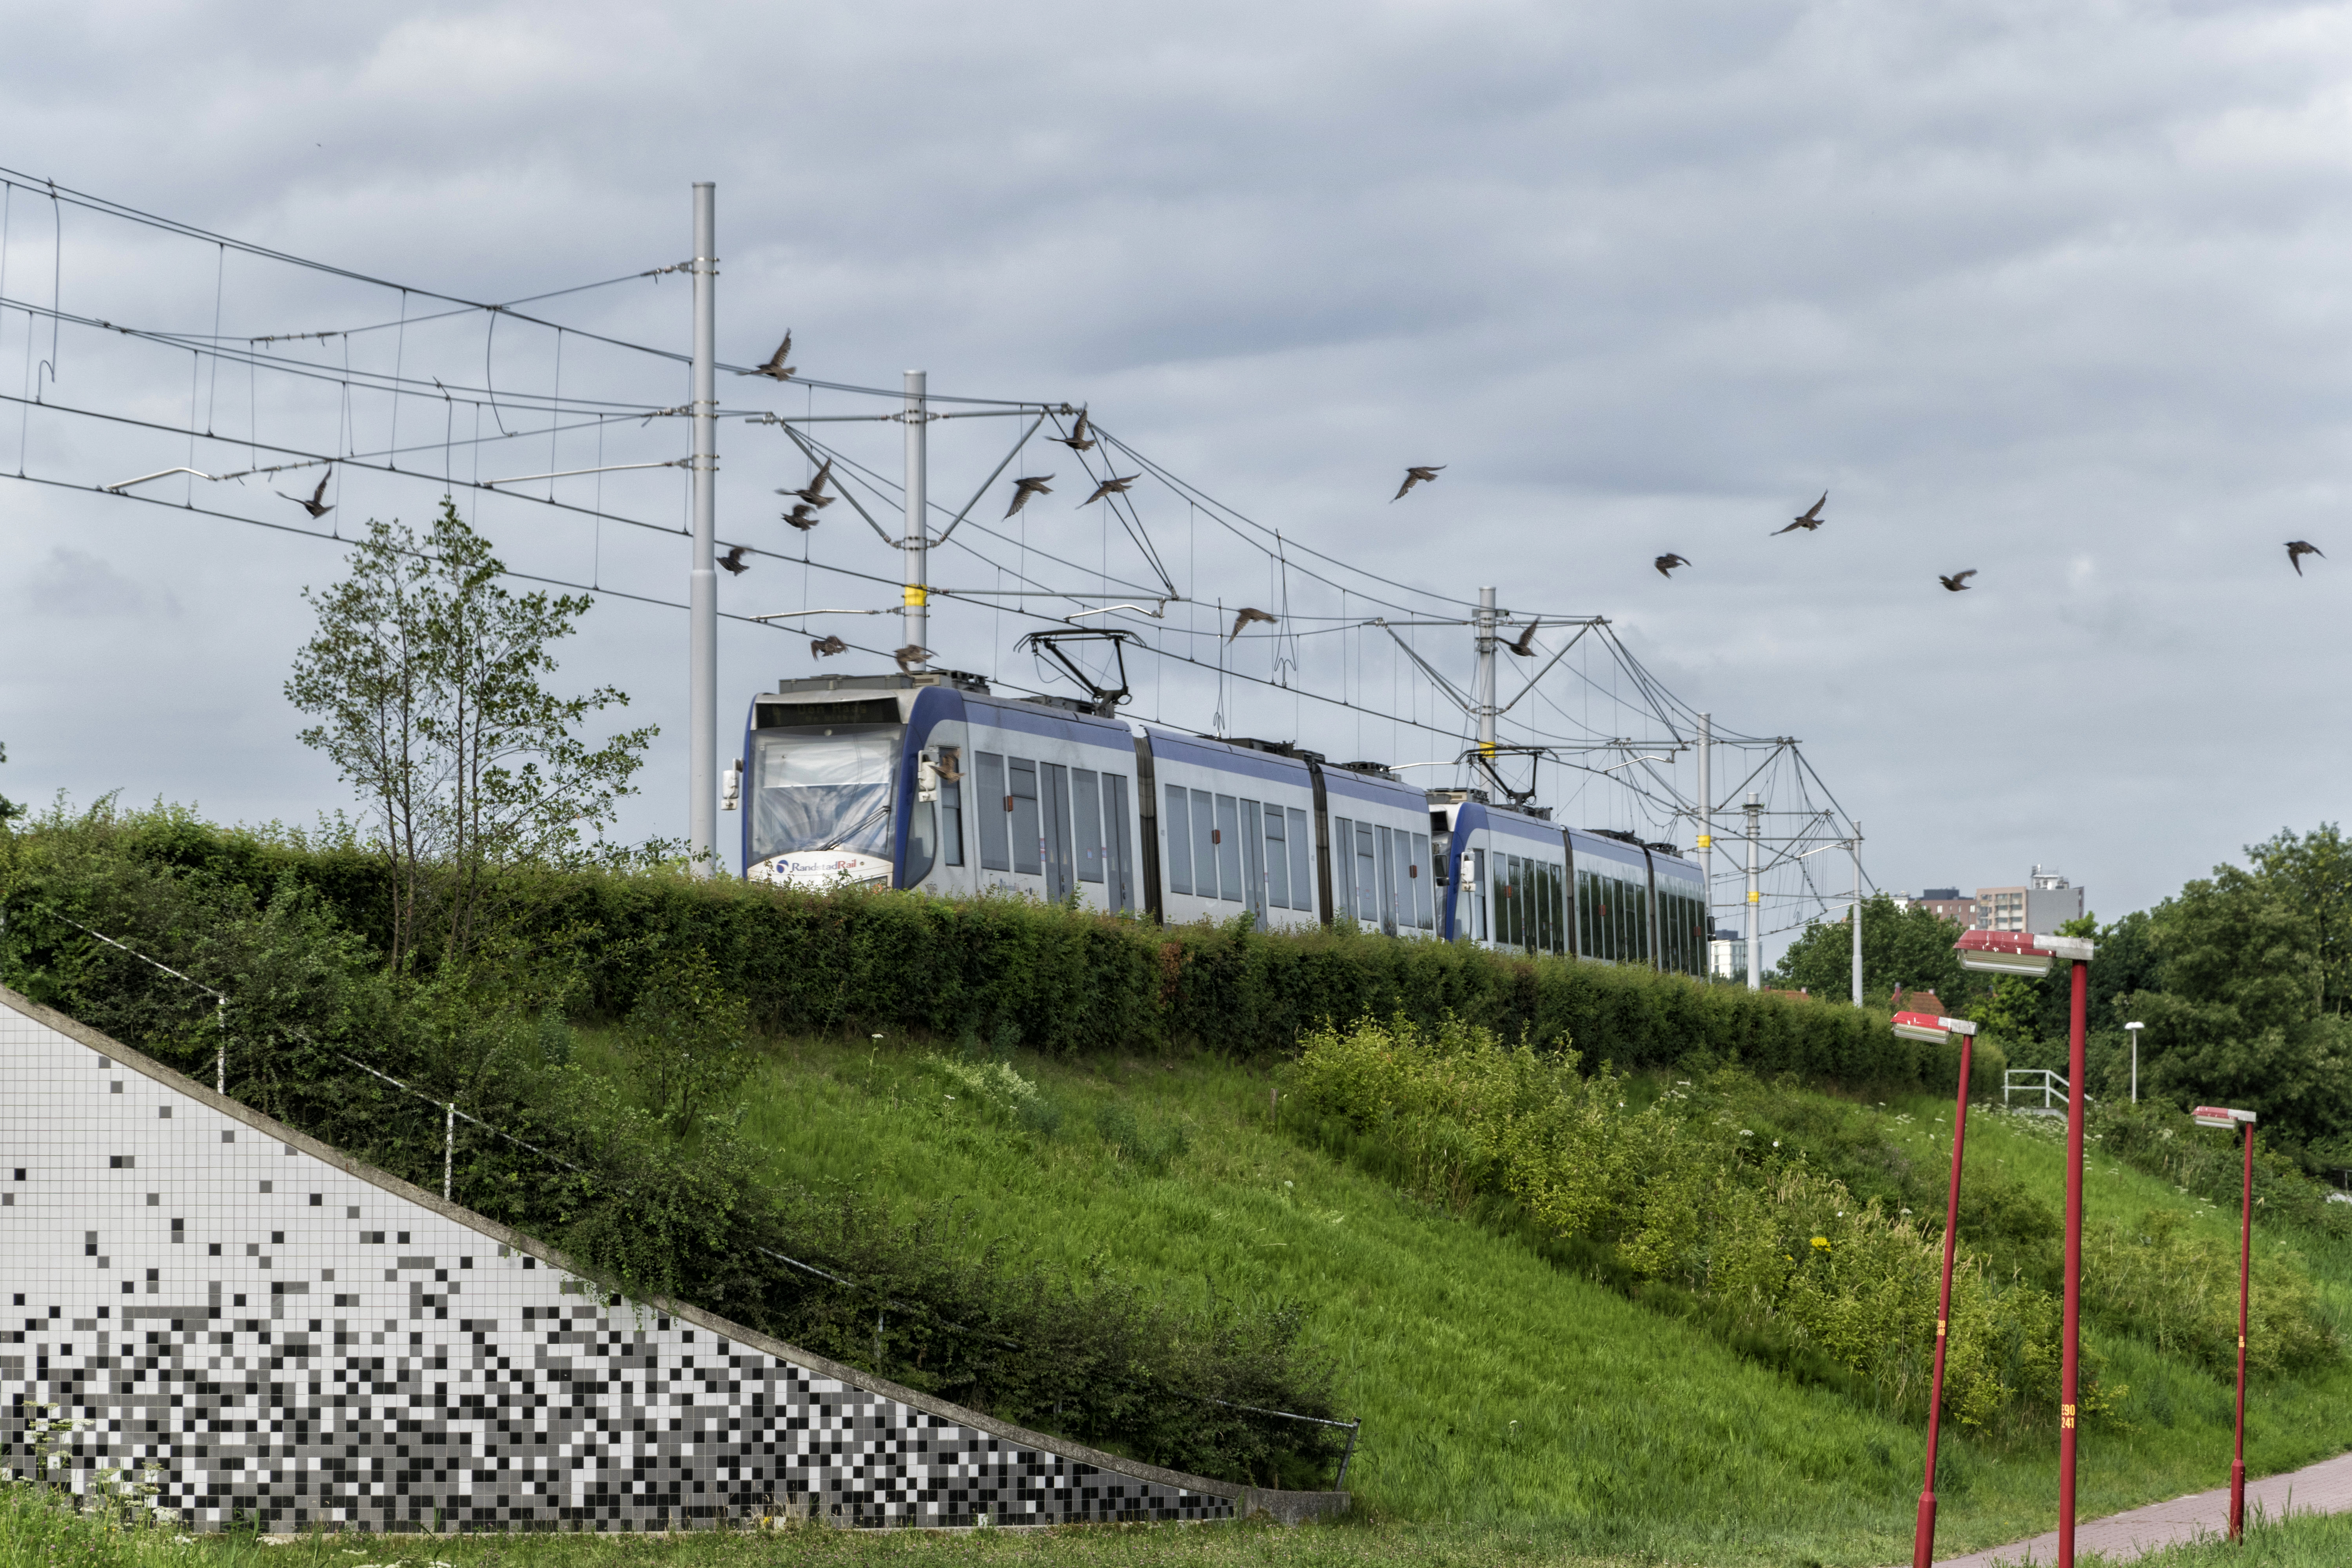
outdoor, track, transport, suburb, vehicle, nikon, electricity, stadium, holland, nederland, netherlands, dutch, outdoorphotography, urbanphotography, paulvandevelde, pdvandevelde, nederlandinfotos, urbanfotografie, ns, pvdvfotografie, pdvandeveldedordrecht, nederlandsefotografie, dutchphotogaraphy, totallydutch, fotografienederland, hollandsefotografie, fotografieholland, openbaarvervoer, nederlandsespoorwegen, rural area, zoetermeer, randstadrail, residential area, outdoor structure, overhead power line